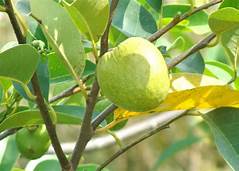
Label: others